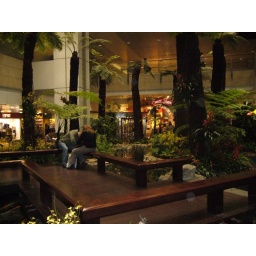
A sitting area in the fish and flower area